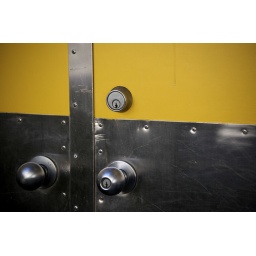
door in my neighborhood. I like the color and the silver